Wide Awake (1998 film)

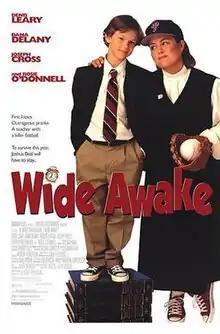
Theatrical release poster

Wide Awake is a 1998 American comedy-drama film written and directed by M. Night Shyamalan and produced by Cathy Konrad and Cary Woods. Starring Denis Leary, Dana Delany, Joseph Cross, and Rosie O'Donnell, the film follows Cross as a ten-year-old boy who struggles with his grief and Christian faith after the recent loss of his grandfather.